Transport in Belarus

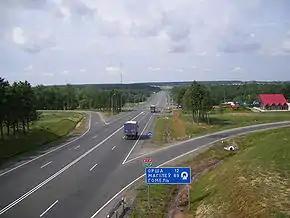
M1 highway at Orsha

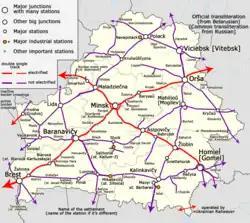
Rail transport map of Belarus

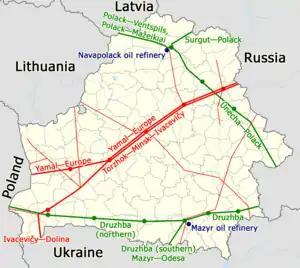
Major gas (red) and oil (green) pipelines in Belarus

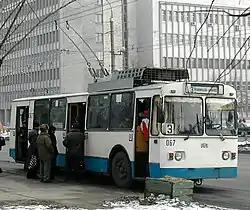
A Trolleybus in Brest

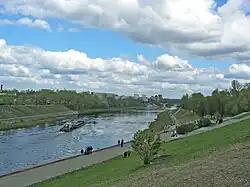
A ferry crossing the Daugava river in Vitebsk

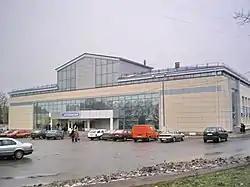
The autobus station of Gomel

Rail transport in Belarus is operated by Belarusskaya Chyhunka